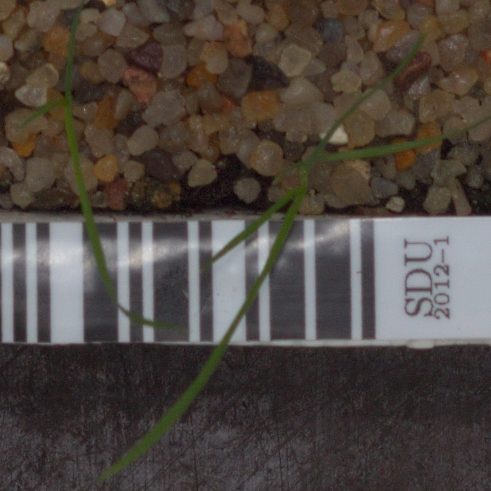
Label: loose_silkybent